Salomon Verveer

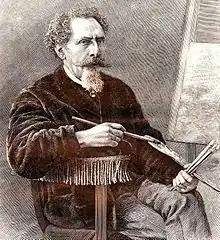
Salomon Verveer.

Salomon Leonardus Verveer (30 November 1813 – 5 January 1876) was a Dutch marinist and landscape painter. He was one of the most versatile and successful artists at the time of the Dutch romance, both at home and abroad. His sepia gouache and drawings are much appreciated. He is buried at the old Scheveningseweg Jewish cemetery in The Hague. His tomb, a large sarcophagus resting on a catafalque, is one of the most striking monuments in this historic cemetery.